Grave desecration

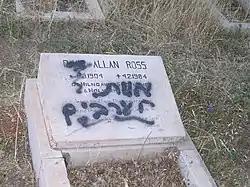
A grave in Israel with the Anti-Arab slogan "Death to Arabs" spray-painted on it in Hebrew.

The desecration of graves involves intentional acts of vandalism, theft, or destruction in places where humans are interred, such as body snatching or grave robbing. It has long been considered taboo to desecrate or otherwise violate graves or grave markers of the deceased, and in modern times it has been prohibited by law. Desecration is defined as violating something that is sacred.